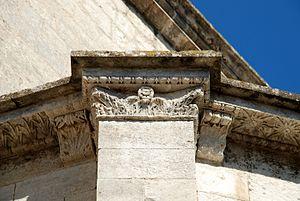
Cathédrale Notre-Dame de Saint-Paul-Trois-Châteaux
La cathédrale Notre-Dame de Saint-Paul-Trois-Châteaux est une ancienne cathédrale romane située dans le département français de la Drôme et la région Auvergne-Rhône-Alpes.